Great Northern Highway

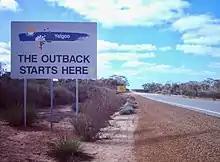
North-east of Wubin, the highway travels into the Outback.

As Great Northern Highway heads north-east from Wubin out of the Wheatbelt, the vegetation changes to arid shrubland. In the Mid West region, the long stretches between settlements show few signs of human activity, other than the highway itself. The first such settlement is Paynes Find, out from Wubin. At this point the highway heads north again, reaching Mount Magnet after , and then Cue after another . The road travels north-east for to Meekatharra, and then has a long stretch up to the northern edge of the Mid West at the Fortescue River, near Newman Airport. Halfway along this stretch the highway passes a roadhouse at Kumarina.